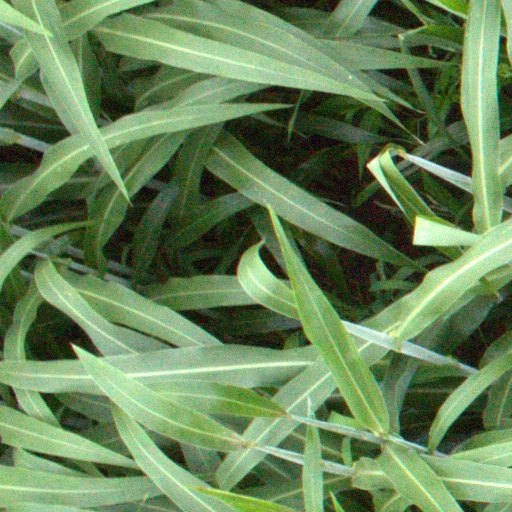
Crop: sorghum